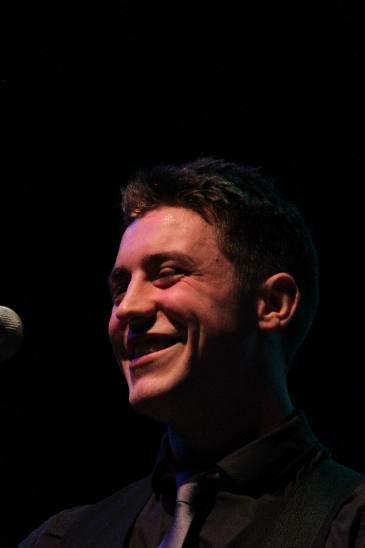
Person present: Yes